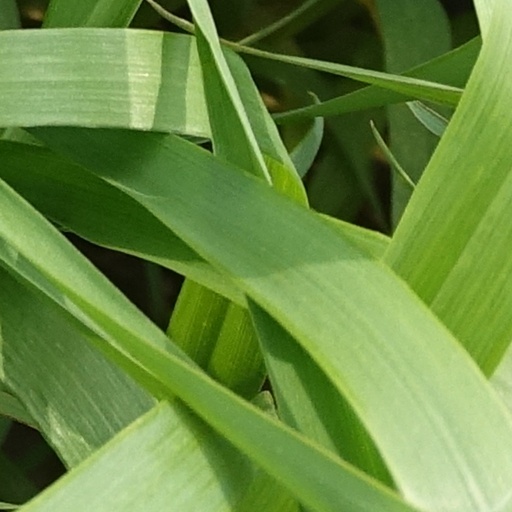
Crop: wheat